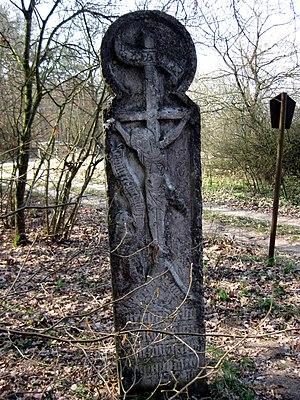
Selmsdorf est une commune de l'arrondissement du Mecklembourg-du-Nord-Ouest.